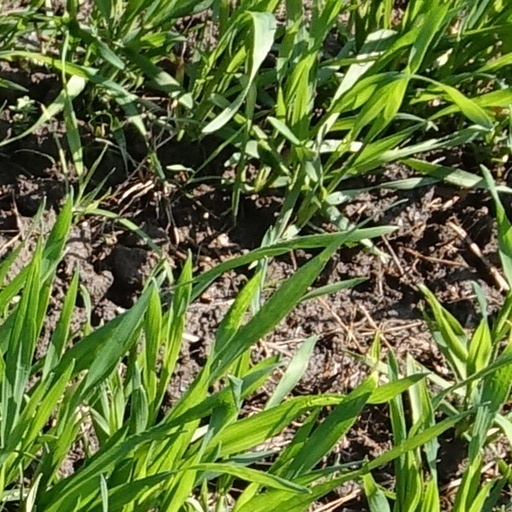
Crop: wheat